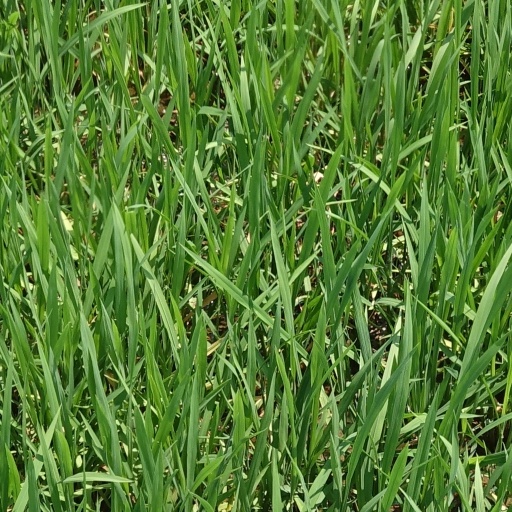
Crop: rice